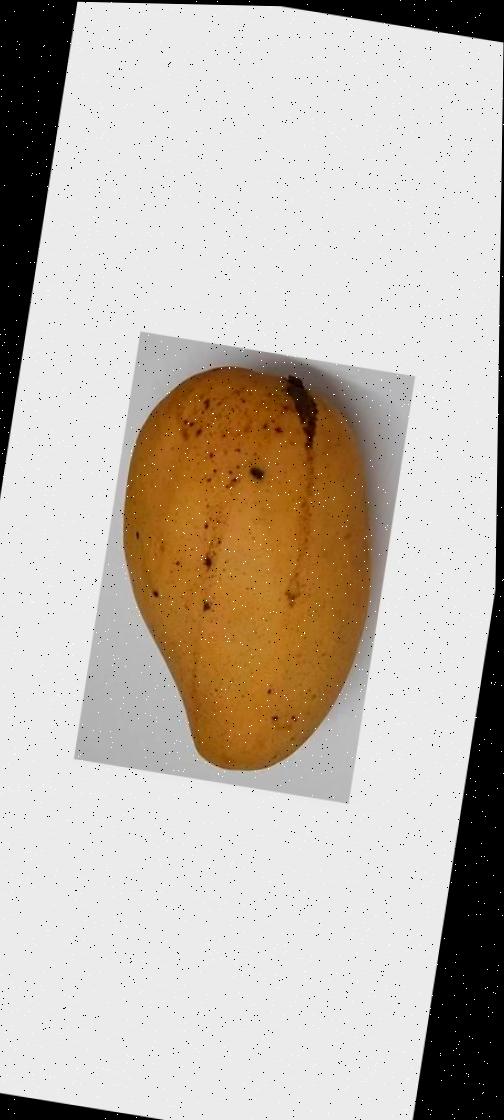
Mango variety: Katimon